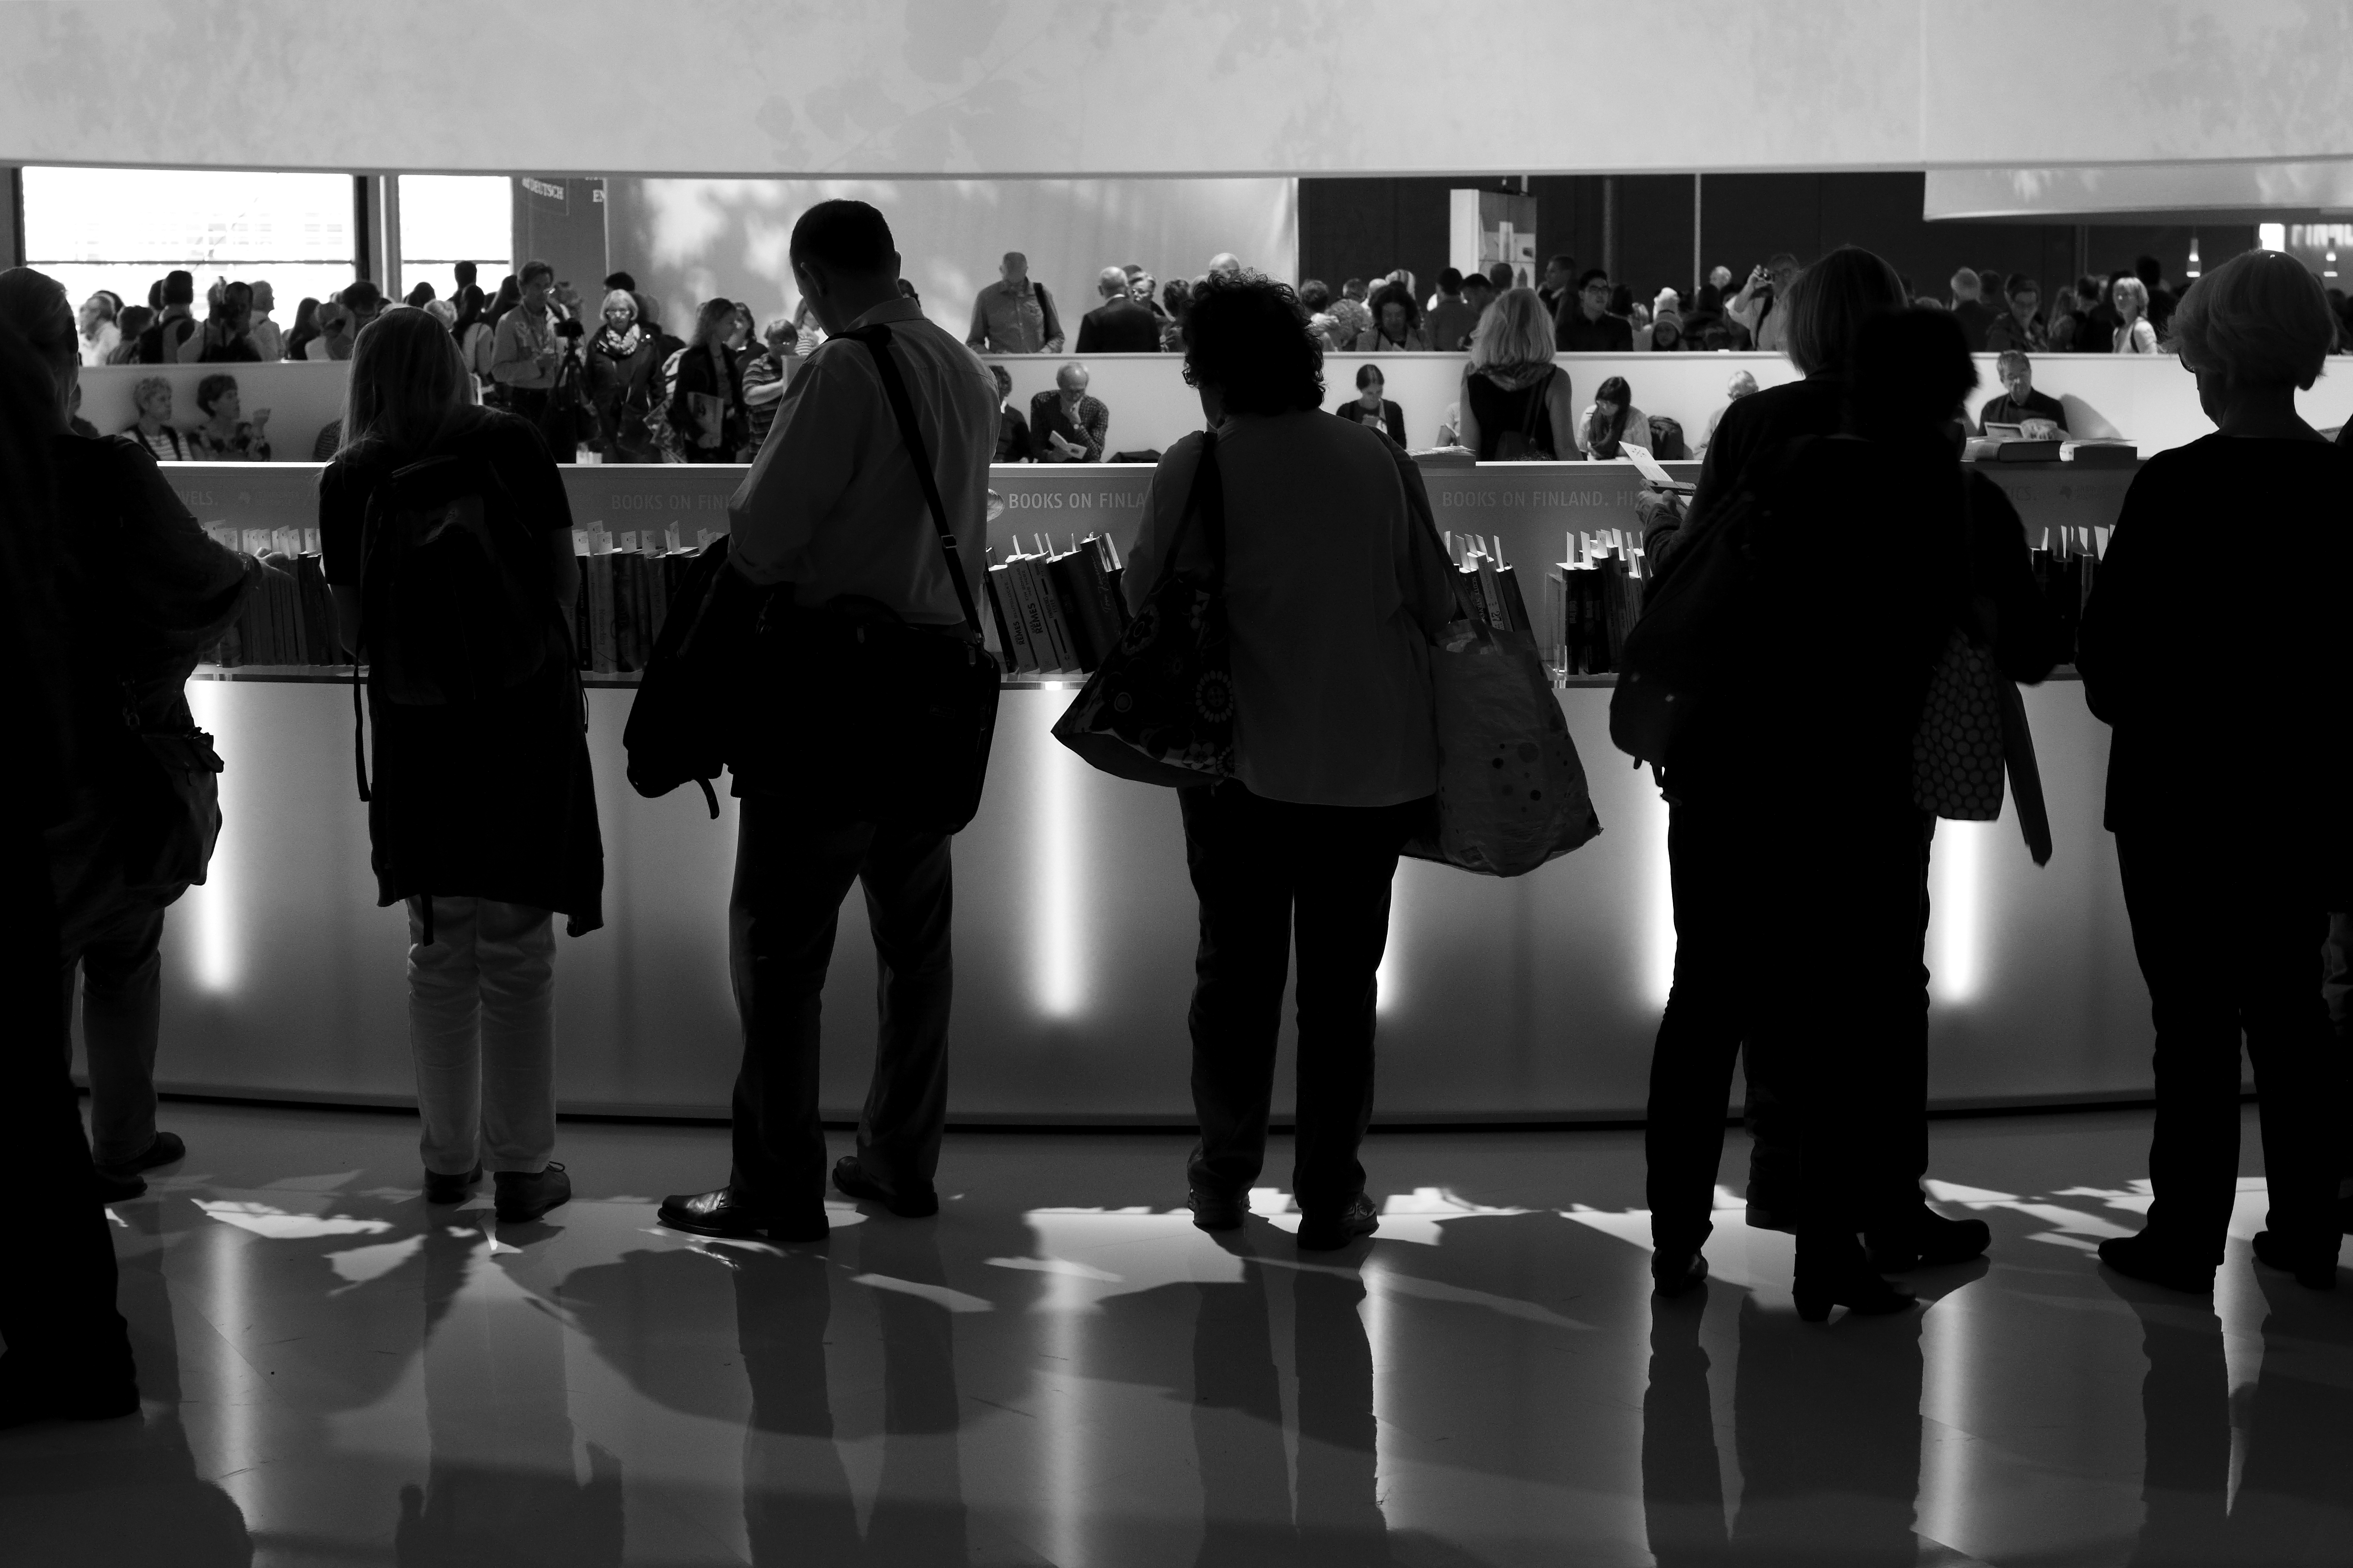
black and white, white, crowd, black, monochrome, bw, blackandwhite, blackwhite, design, books, germany, alemania, allemagne, sw, schwarzweiss, schwarzweis, fair, frankfurtmain, frankfurtammain, frankfurtam, frankfurtamain, germania, hesse, hassia, hessen, frankfurt, schwarzweissfotografie, schwarzweisfotografie, buch, messe, buchmesse, bookfair, buecher, b cher, monochrome photography, film noir